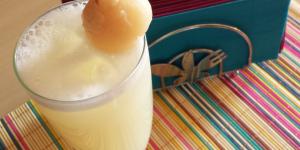
limonada de lichi